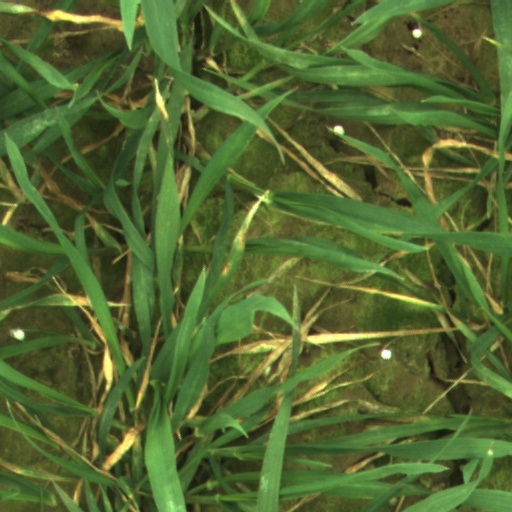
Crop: wheat